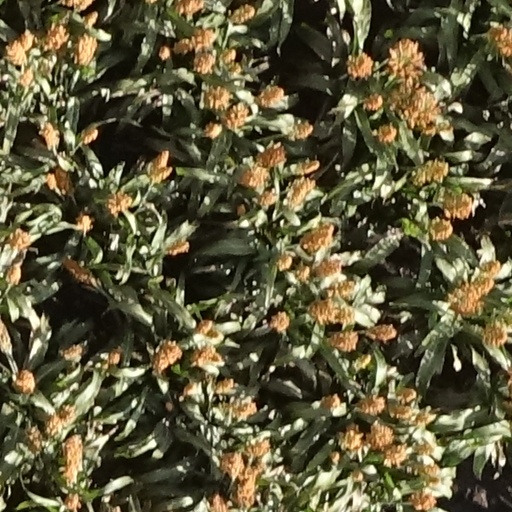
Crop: sorghum